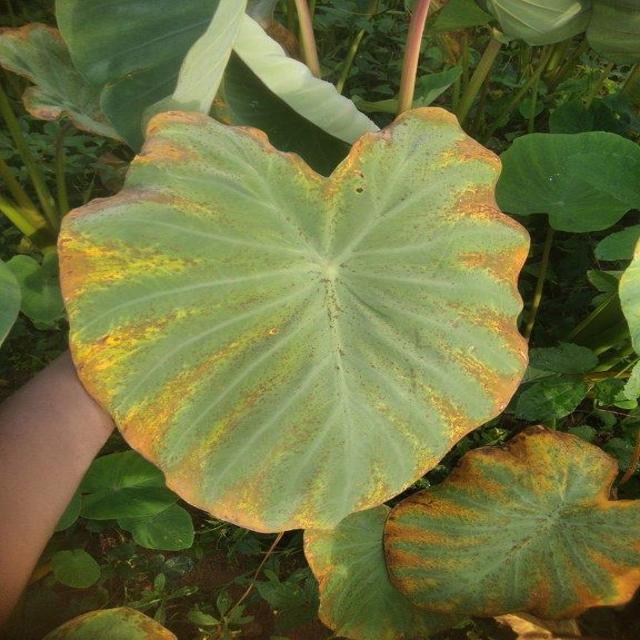
Label: Mid_Blight